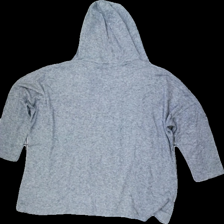
View: back
Type: Hoodie
Category: Ladies
Brand: Not in the list
Brand text on label: stajl
Colors: Grey
Material: 81% Viscose 19% Polyester
Cut: Loose
Season: All
Price range: 50-100
Recommended usage: Reuse
Description: grey thin hoodie